Femen

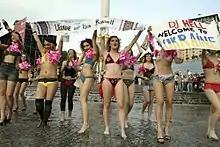
May 2009 "Ukraine is not a Brothel!" protest on Maidan Nezalezhnosti against the increase in sex tourism into Ukraine

On 15 October 2012, eight topless activists protested in front of the French Ministry of Justice at the Place Vendôme in Paris in response to the verdict in the trial of fourteen men for the gang rape of teenage girls. After a four-week trial in Fontenay-sous-Bois near Paris, four of the accused were found guilty of taking part in gang rapes, ten were acquitted. The sentences were far lighter than those recommended by the state prosecutor, who had called for prison sentences of five to seven years for eight of the men. The protesters accused the French authorities of tolerating the rape of minors.